Pachicom

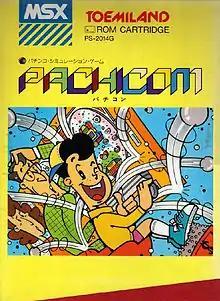
Cover art

is a parlor video game released for multiple platforms that is themed around pachinko. It was released in 1985 exclusively to the Japanese market.